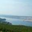
Label: sea